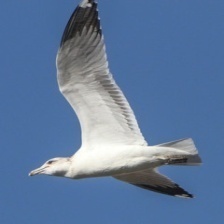
Species: CALIFORNIA GULL
Scientific name: LARUS CALIFORNICUS